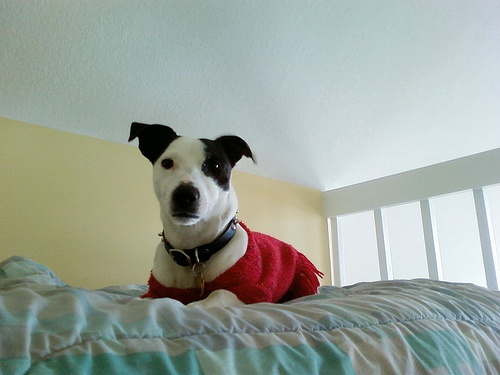
A black and white dog wearing a red shirt on top of a bed.
A dog in a red sweater, lying on a bed.
A dog in a red sweater on a bed
A dog lays in bed with a sweater on.
A black and white dog wearing a red coat on a bed.